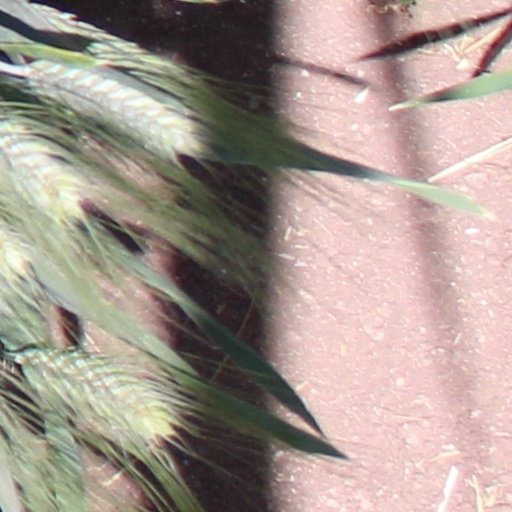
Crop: wheat